Nanben Da (TV series)

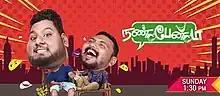
Logo

Nanben Da is a 2017 Indian Tamil language comedy chat show which airs on Zee Tamil every Sunday at 1:30PM (IST) from 18 June 2017 to 10 December 2017 for 27 Episodes. The show was shift at 1:00PM (IST) The show's anchors are Smile Settai, and RJ Vigneshkanth.